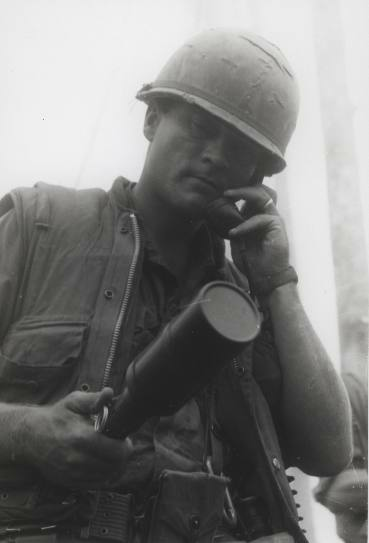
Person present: Yes